Villa Gesell

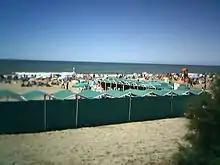
A Villa Gesell beach.

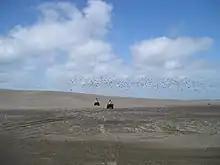
Dunes in Villa Gesell.

Being a coastal city, the main tourist attraction in Villa Gesell is the beach. The Villa Gesell beach is long, with a soft slope, and a variety of spas built alongside; the annexed cities of Mar de las Pampas, Las Gaviotas and Mar Azul extend the beachside to . The city has a staff of 150 lifeguards.